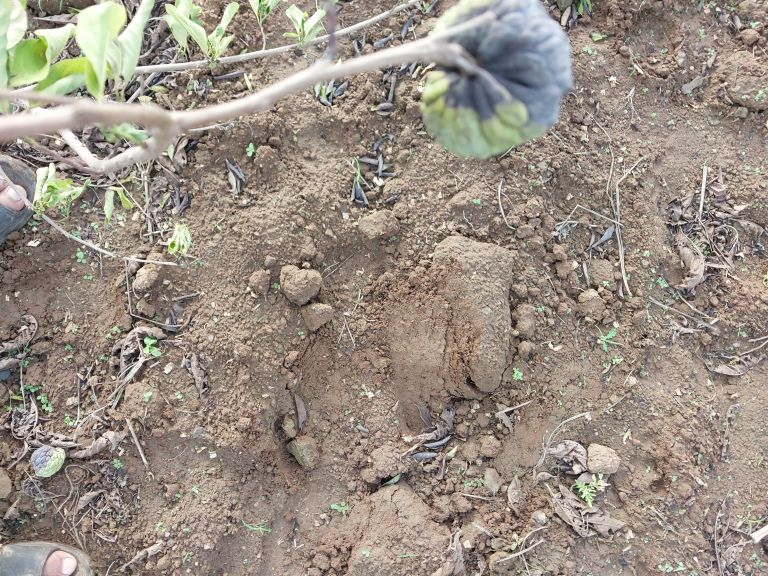
Disease label: Blank Canker